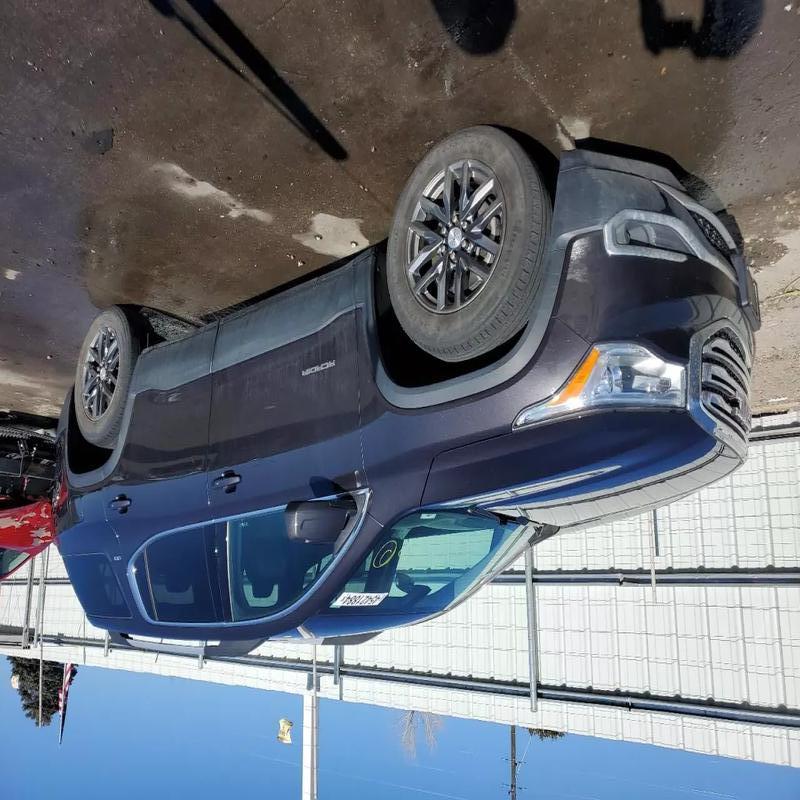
Aucun dommage détecté.
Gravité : aucun